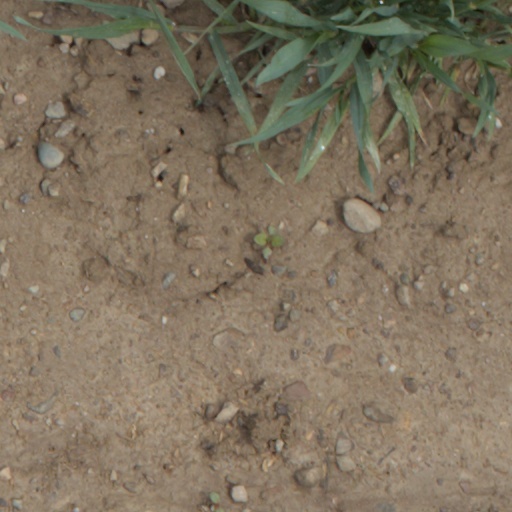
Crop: wheat